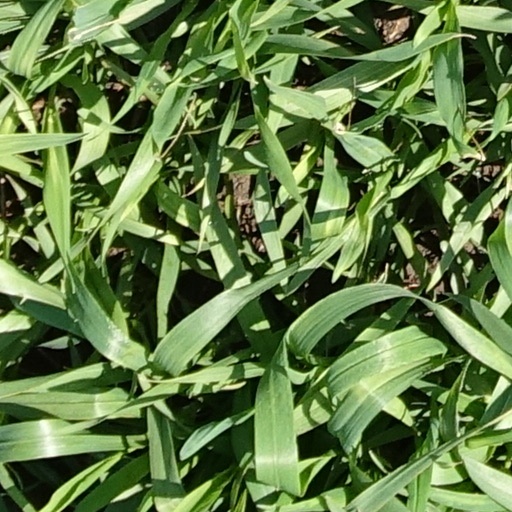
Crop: wheat